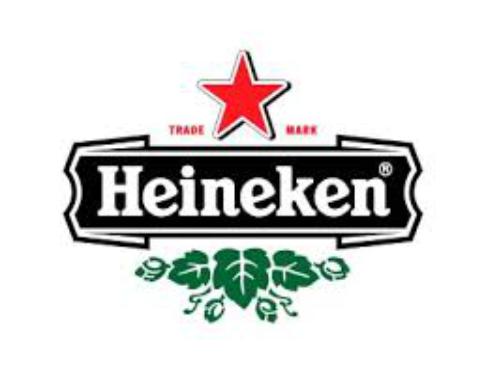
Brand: Heineken
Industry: Food